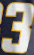
Number: 3